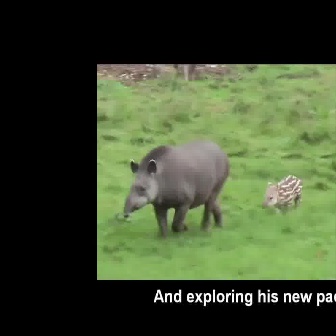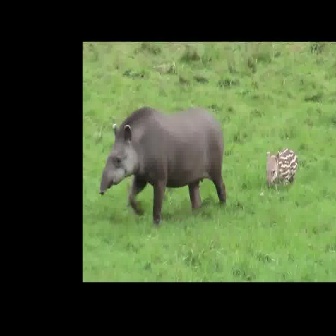
  Please identify the target specified by the bounding box [123,140,229,246] in the first image and locate it in the second image. Return the coordinates in [x_min,y_min,x_max,y_max] format.
Answer: [99,106,225,232]